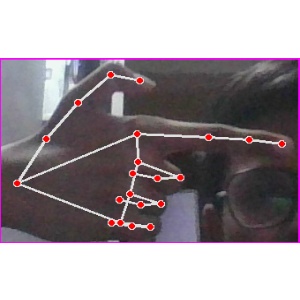
अक्षर: ब